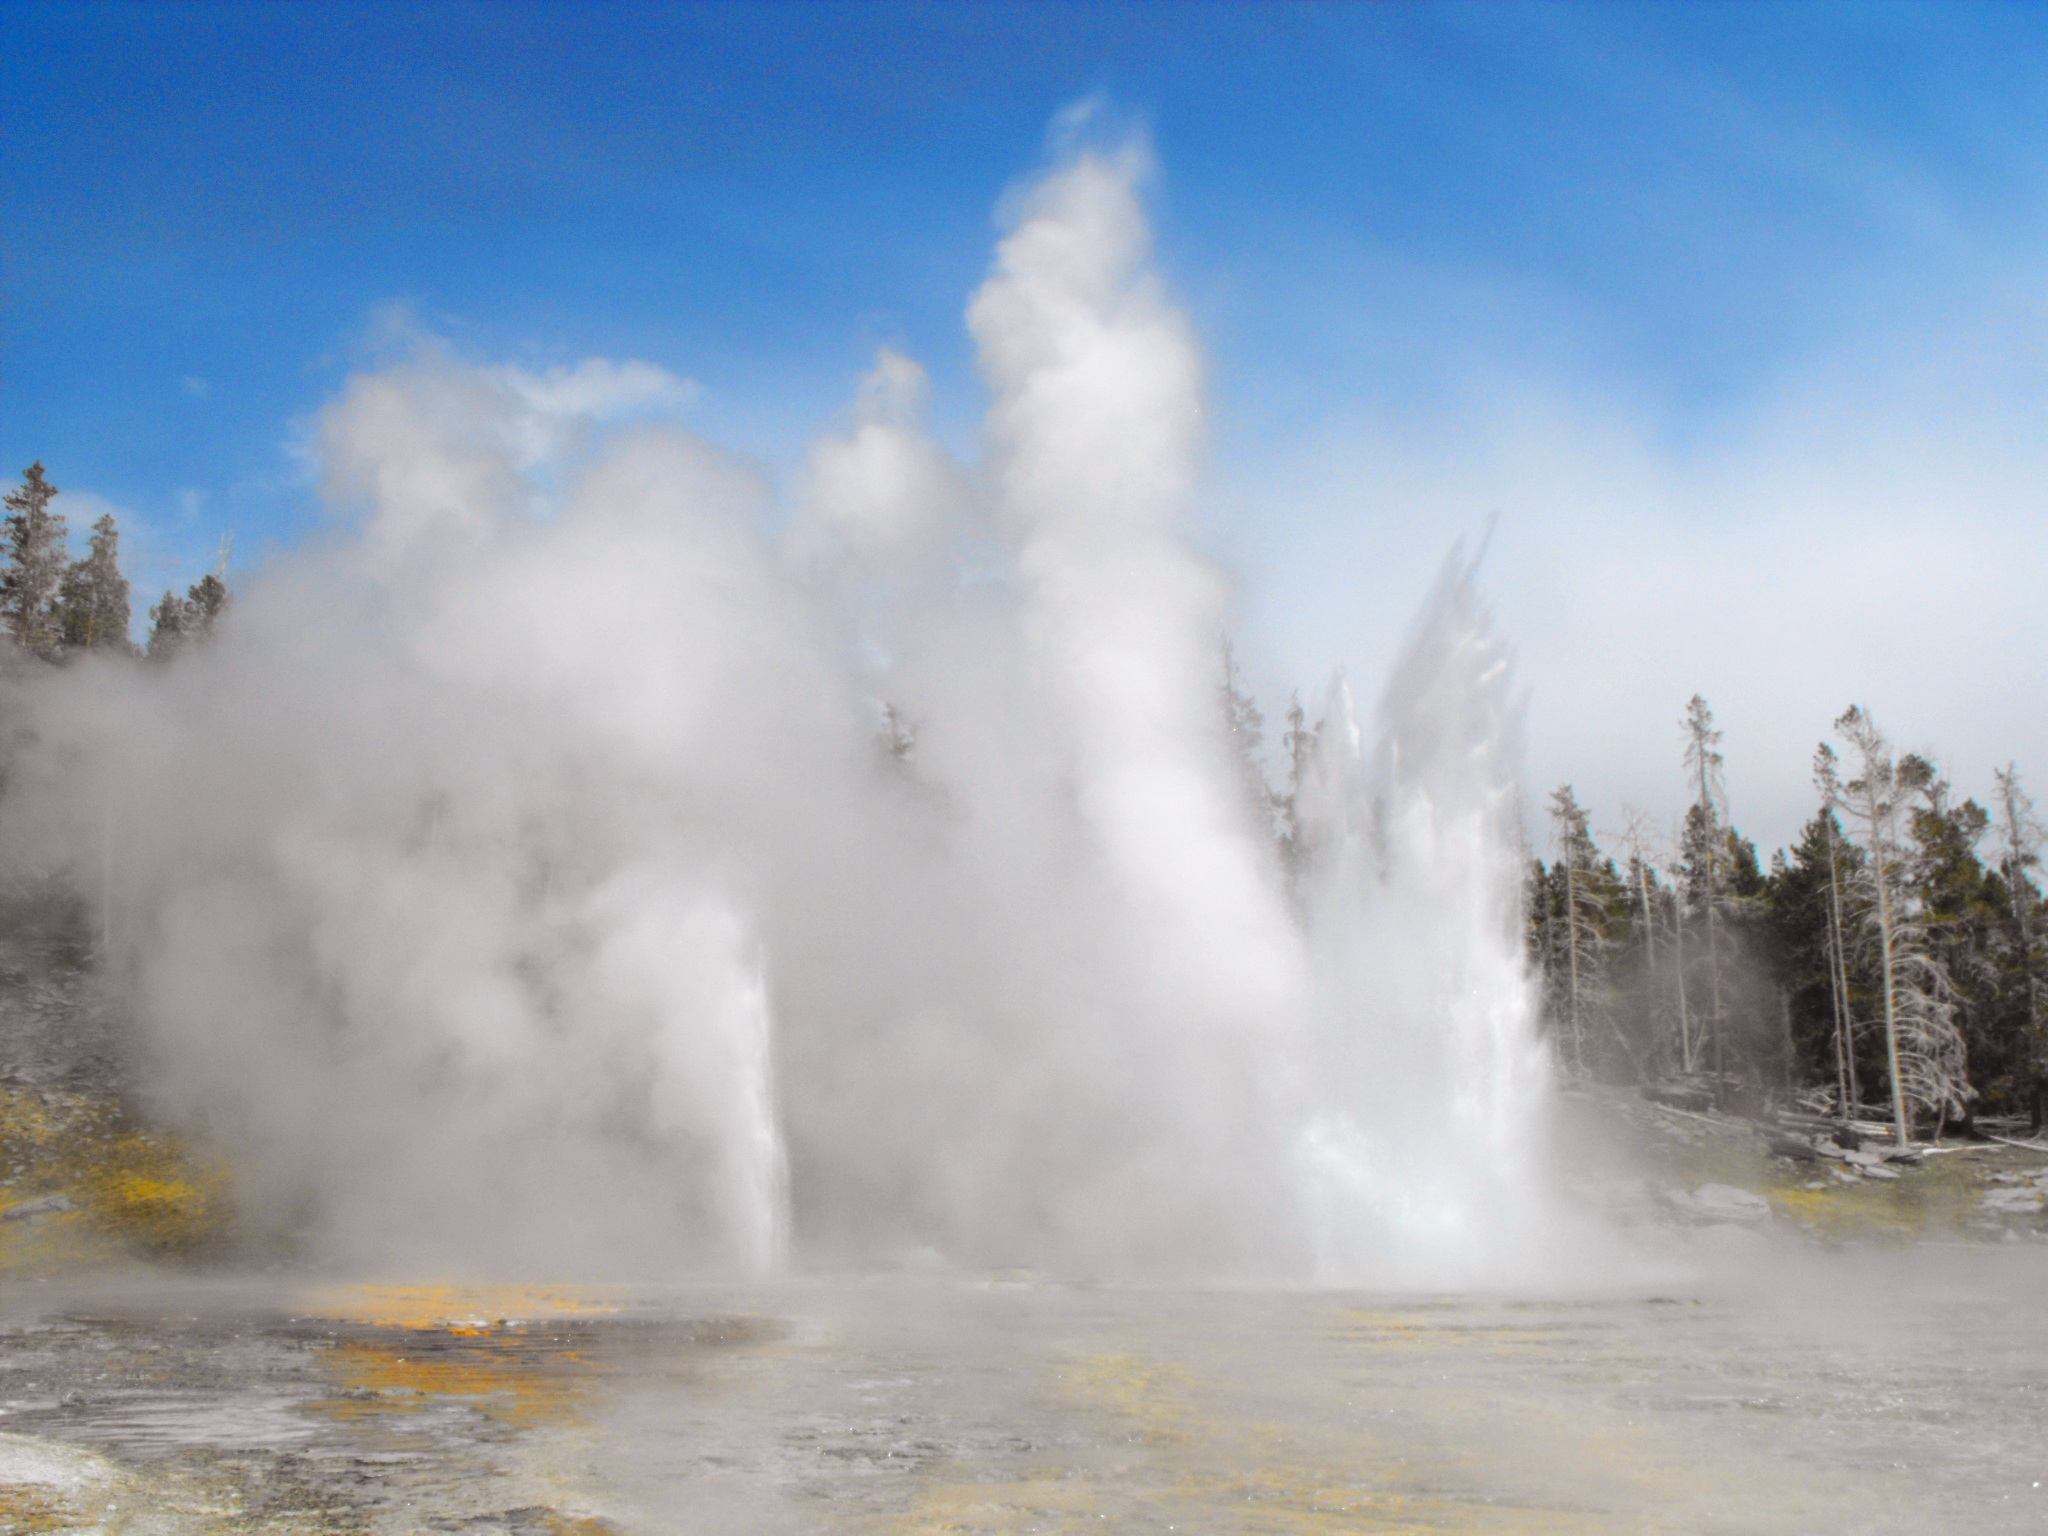
landscape, water, nature, sky, ground, old, summer, travel, spring, park, usa, america, blue, colorful, yellow, body of water, national, clouds, hot, up, geyser, volcanic, landform, geographical feature, atmospheric phenomenon